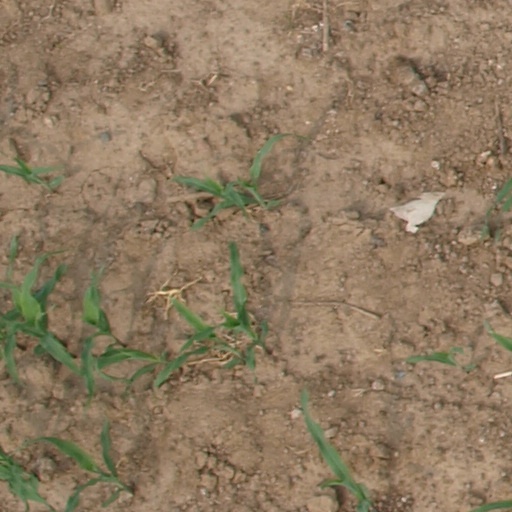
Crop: maize; corn